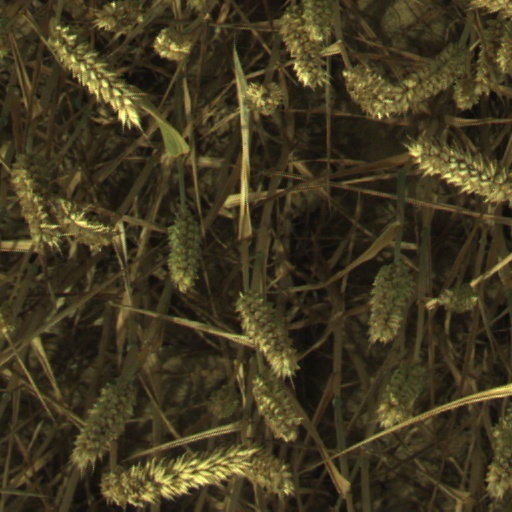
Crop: wheat